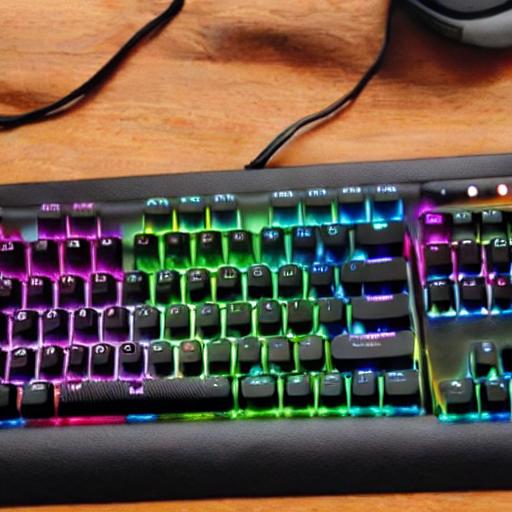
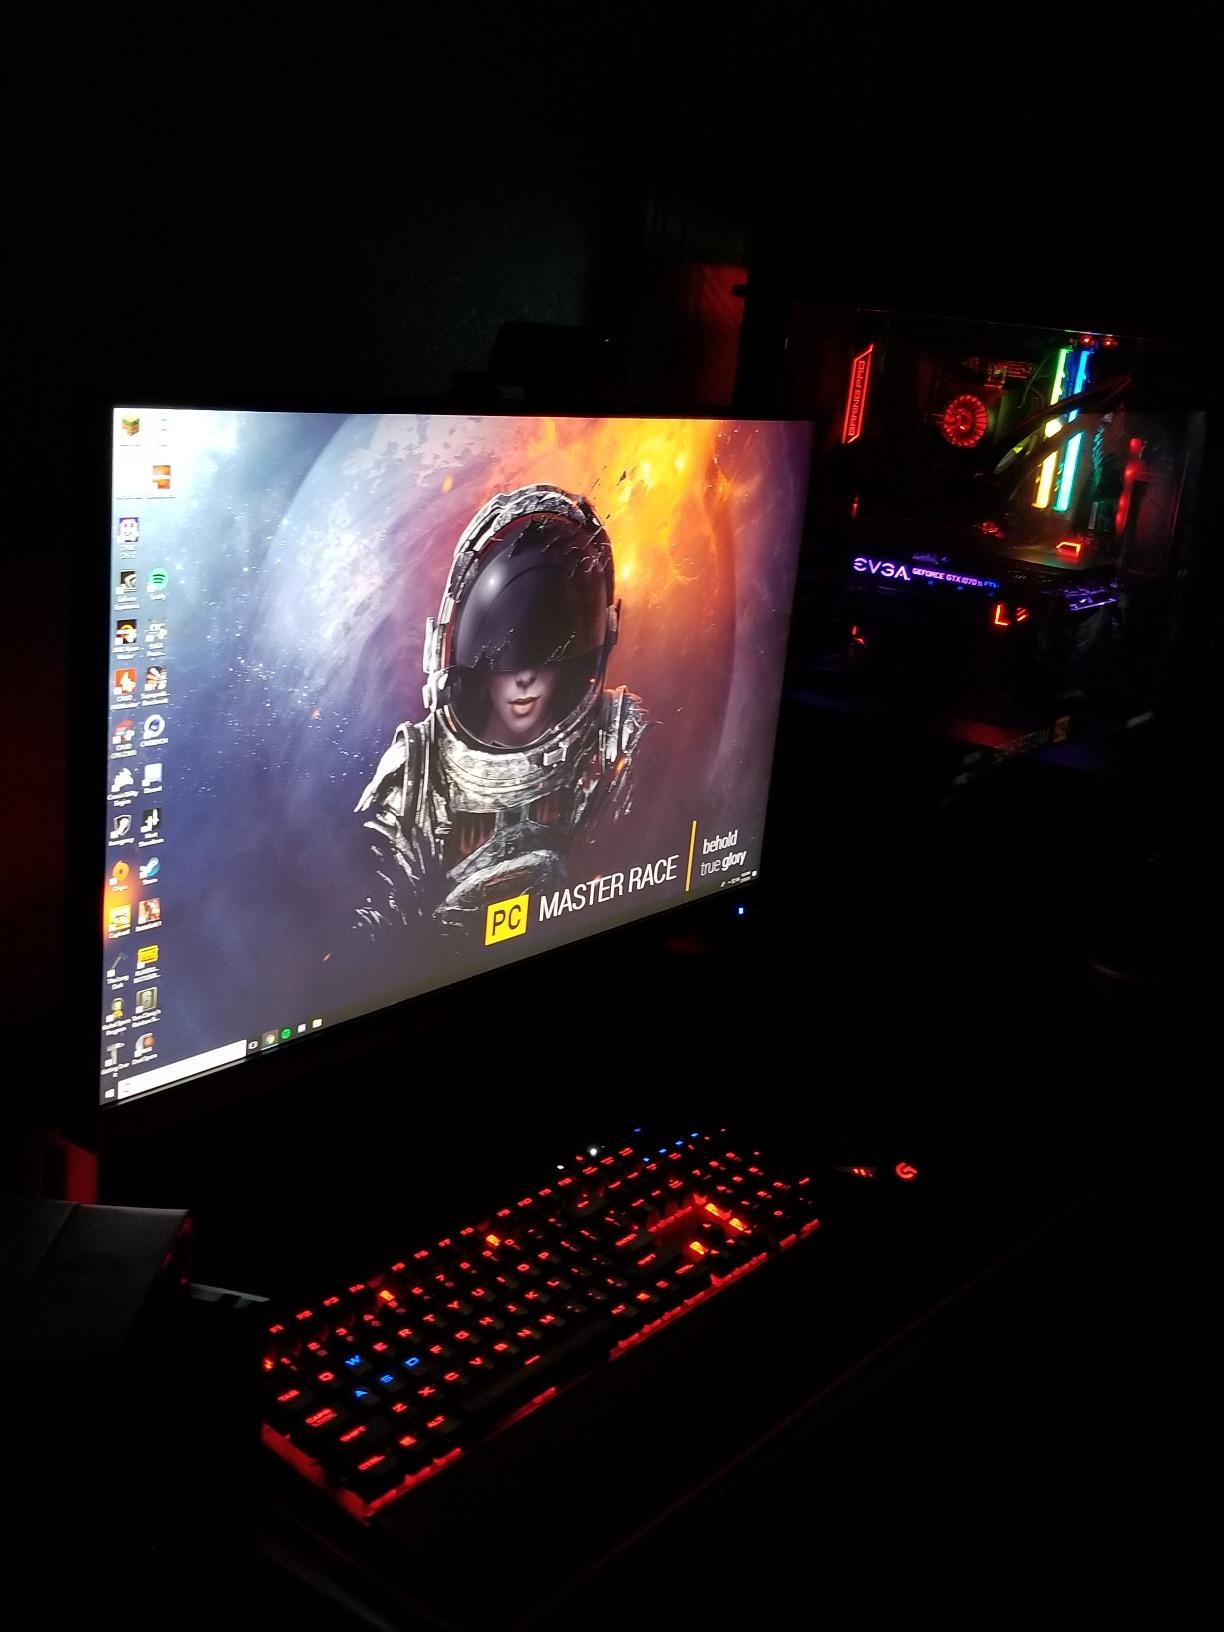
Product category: keyboard
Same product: no